Afro-Ecuadorians

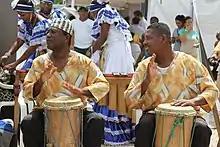
An example of the Cununo in the semi-final round of a championship in Esmeraldas.

Sometimes this music is played in religious ceremonies, as well as in celebrations and parties. It features call-and-response chanting along with the music. Some of the rhythms associated with it are "currulao", "bambuco" and "andarele".